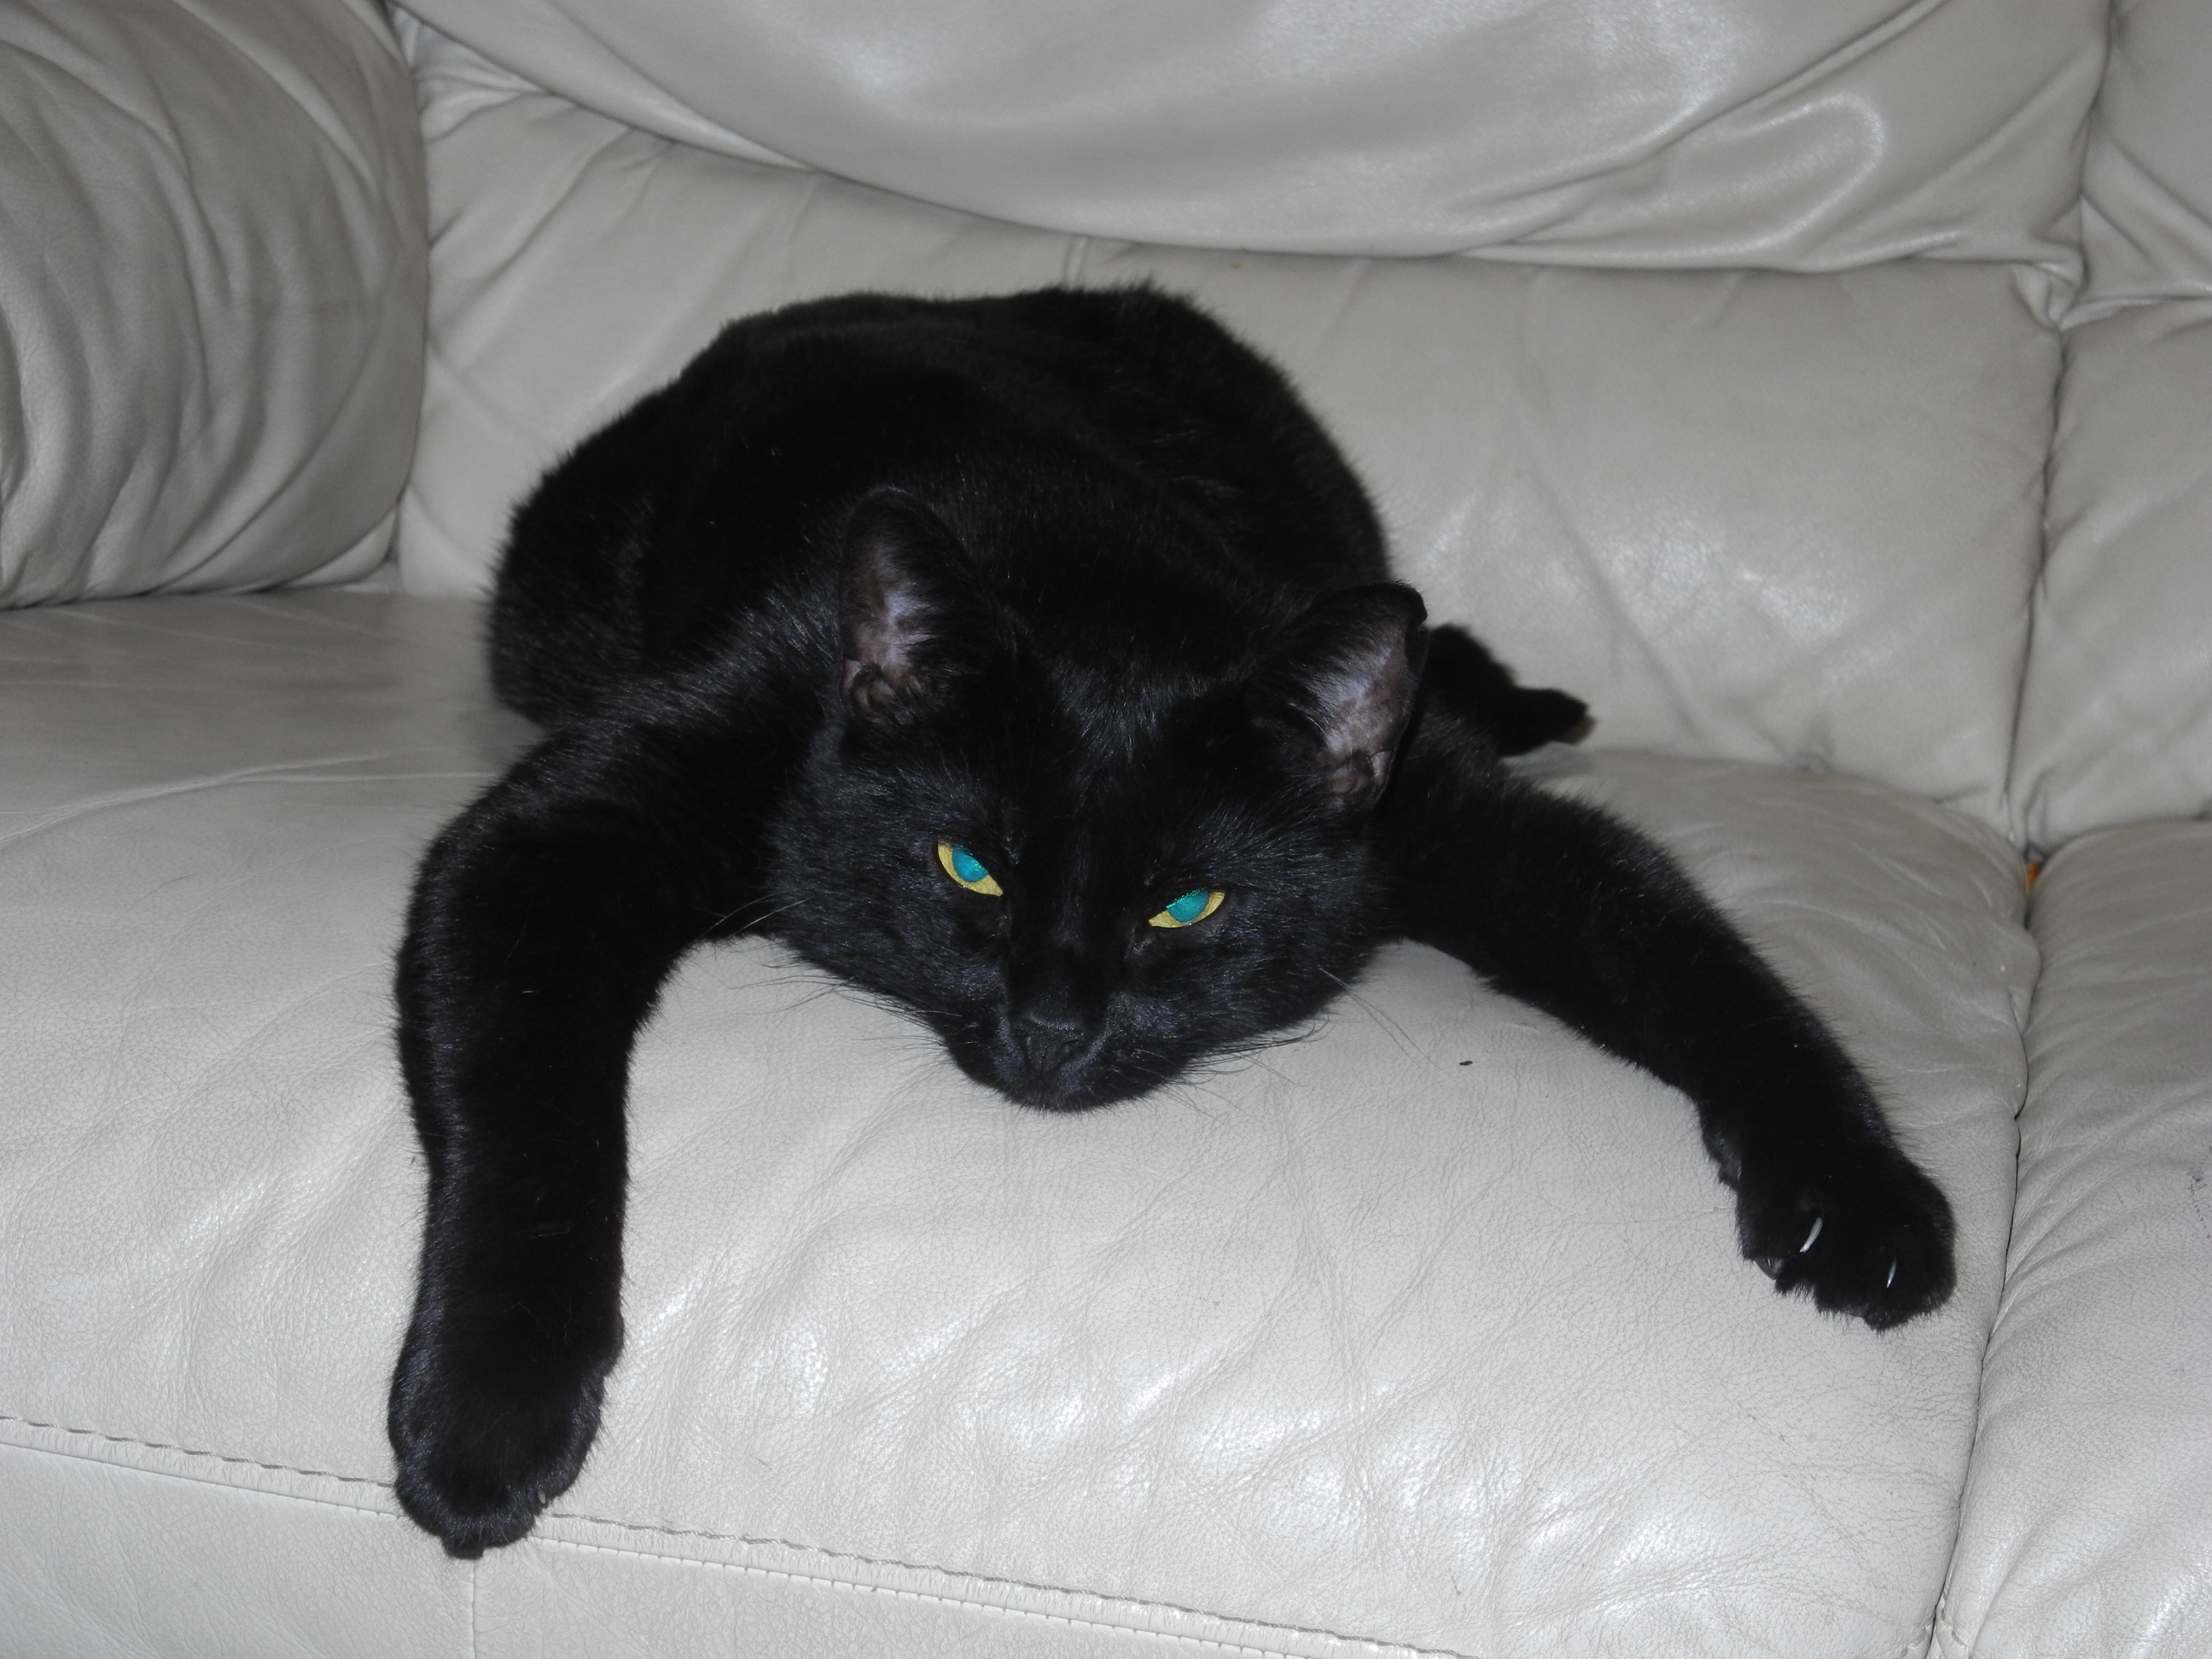
animal, cute, pet, kitten, cat, mammal, black cat, black, whiskers, lazy, sleep, kitty, sleepy, furry, vertebrate, funny, small to medium sized cats, cat like mammal, carnivoran, dog breed group, domestic short haired cat